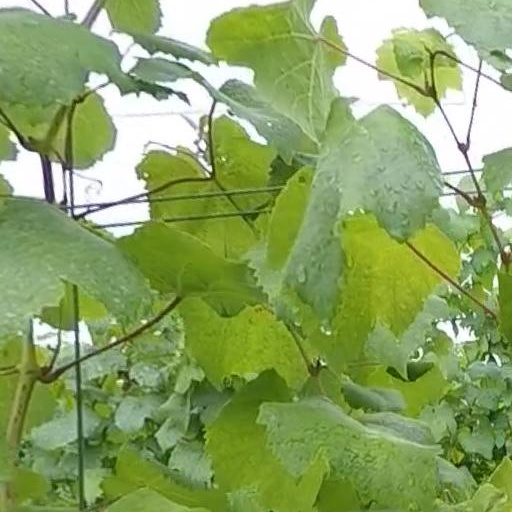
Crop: grape